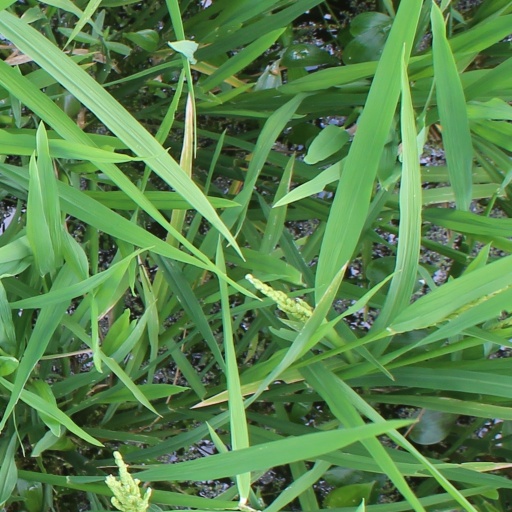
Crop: rice